Schilling Power Station

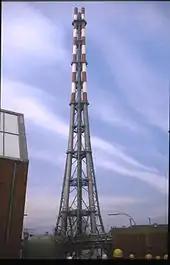
The smokestack

Due to the use of heavy fuel oil, a chimney was built with a height of 722 feet or 220 metres, it was 1962-1965 the tallest chimney worldwide. It was an open lattice structure with three separate exhaust pipes from the blocks. The structure was demolished in 2005.